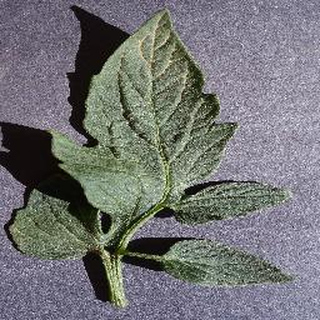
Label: healthy_tomato